Cat Island (Wisconsin)

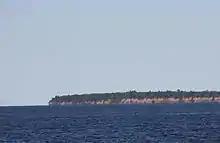
Island

Cat Island is a Wisconsin island in Lake Superior. It is one of the Apostle Islands and a part of the Apostle Islands National Lakeshore. It is located at . Variant names include Caterhemlock Island and Kagagiwanijikag Miniss. According to USGS GNIS, there is a smaller Cat Island in Brown County, Wisconsin just off shore of the city of Green Bay.